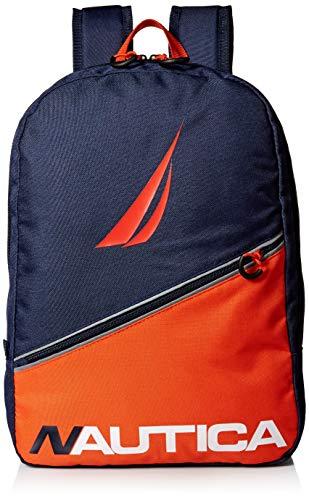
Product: Nautica Diagonal Front Zip Full Size Backpack for Kids
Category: Clothing, Shoes & Jewelry | Luggage & Travel Gear | Backpacks | Kids' Backpacks
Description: Easy access storage - this Nautica kids backpack features an easy access front zippered pocket and a large main storage compartment.
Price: $20.11